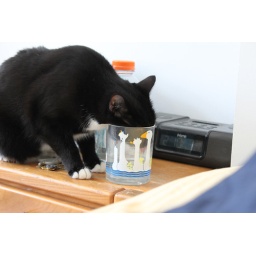
this is obviously why i have a water cup by my bed